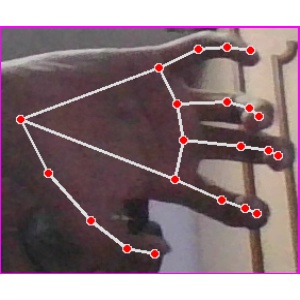
अक्षर: त